Air well (condenser)

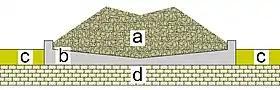
A section through Zibold's dew condenser. (a) is a truncated cone of beach pebbles in diameter at the base and in diameter at the top. (b) is a concrete bowl; a pipe (not shown) leads away from the base of the bowl to a collecting point. (c) is ground level and (d) is the natural limestone base.

In 1900, near the site of the ancient Byzantine city of Theodosia, thirteen large piles of stones were discovered by Zibold, who was a forester and engineer in charge of the area. Each stone pile covered just over , and was about tall. The finds were associated with the remains of terracotta pipes that apparently led to wells and fountains in the city. Zibold concluded that the stacks of stone were condensers that supplied Theodosia with water and he calculated that each air well produced more than each day.